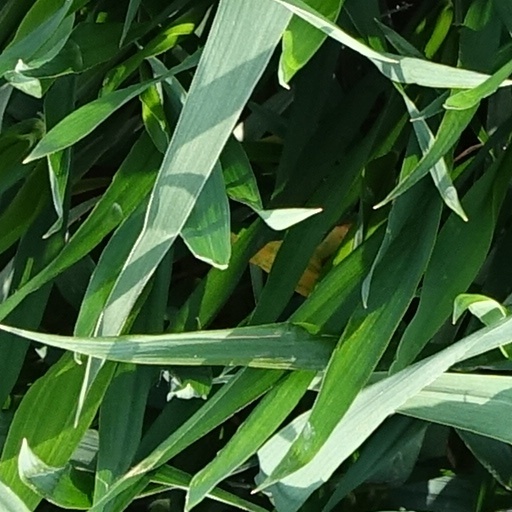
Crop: wheat